Accidental American

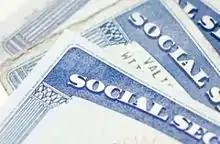
Accidental Americans have faced difficulty obtaining Social Security numbers, which U.S. citizens must possess in order to file taxes with the Internal Revenue Service.

Accidental Americans may become aware in various ways that the United States considers them to be its citizens.